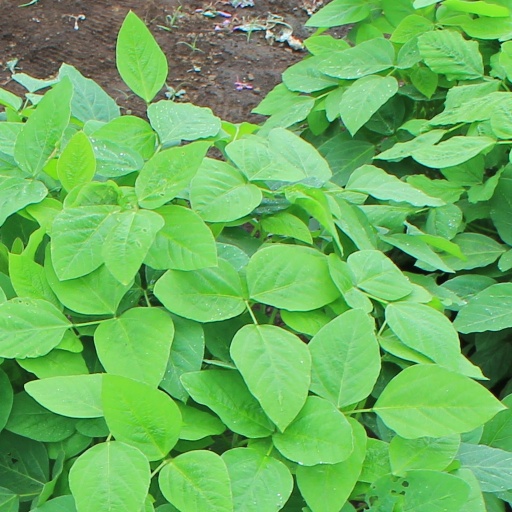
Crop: soybean